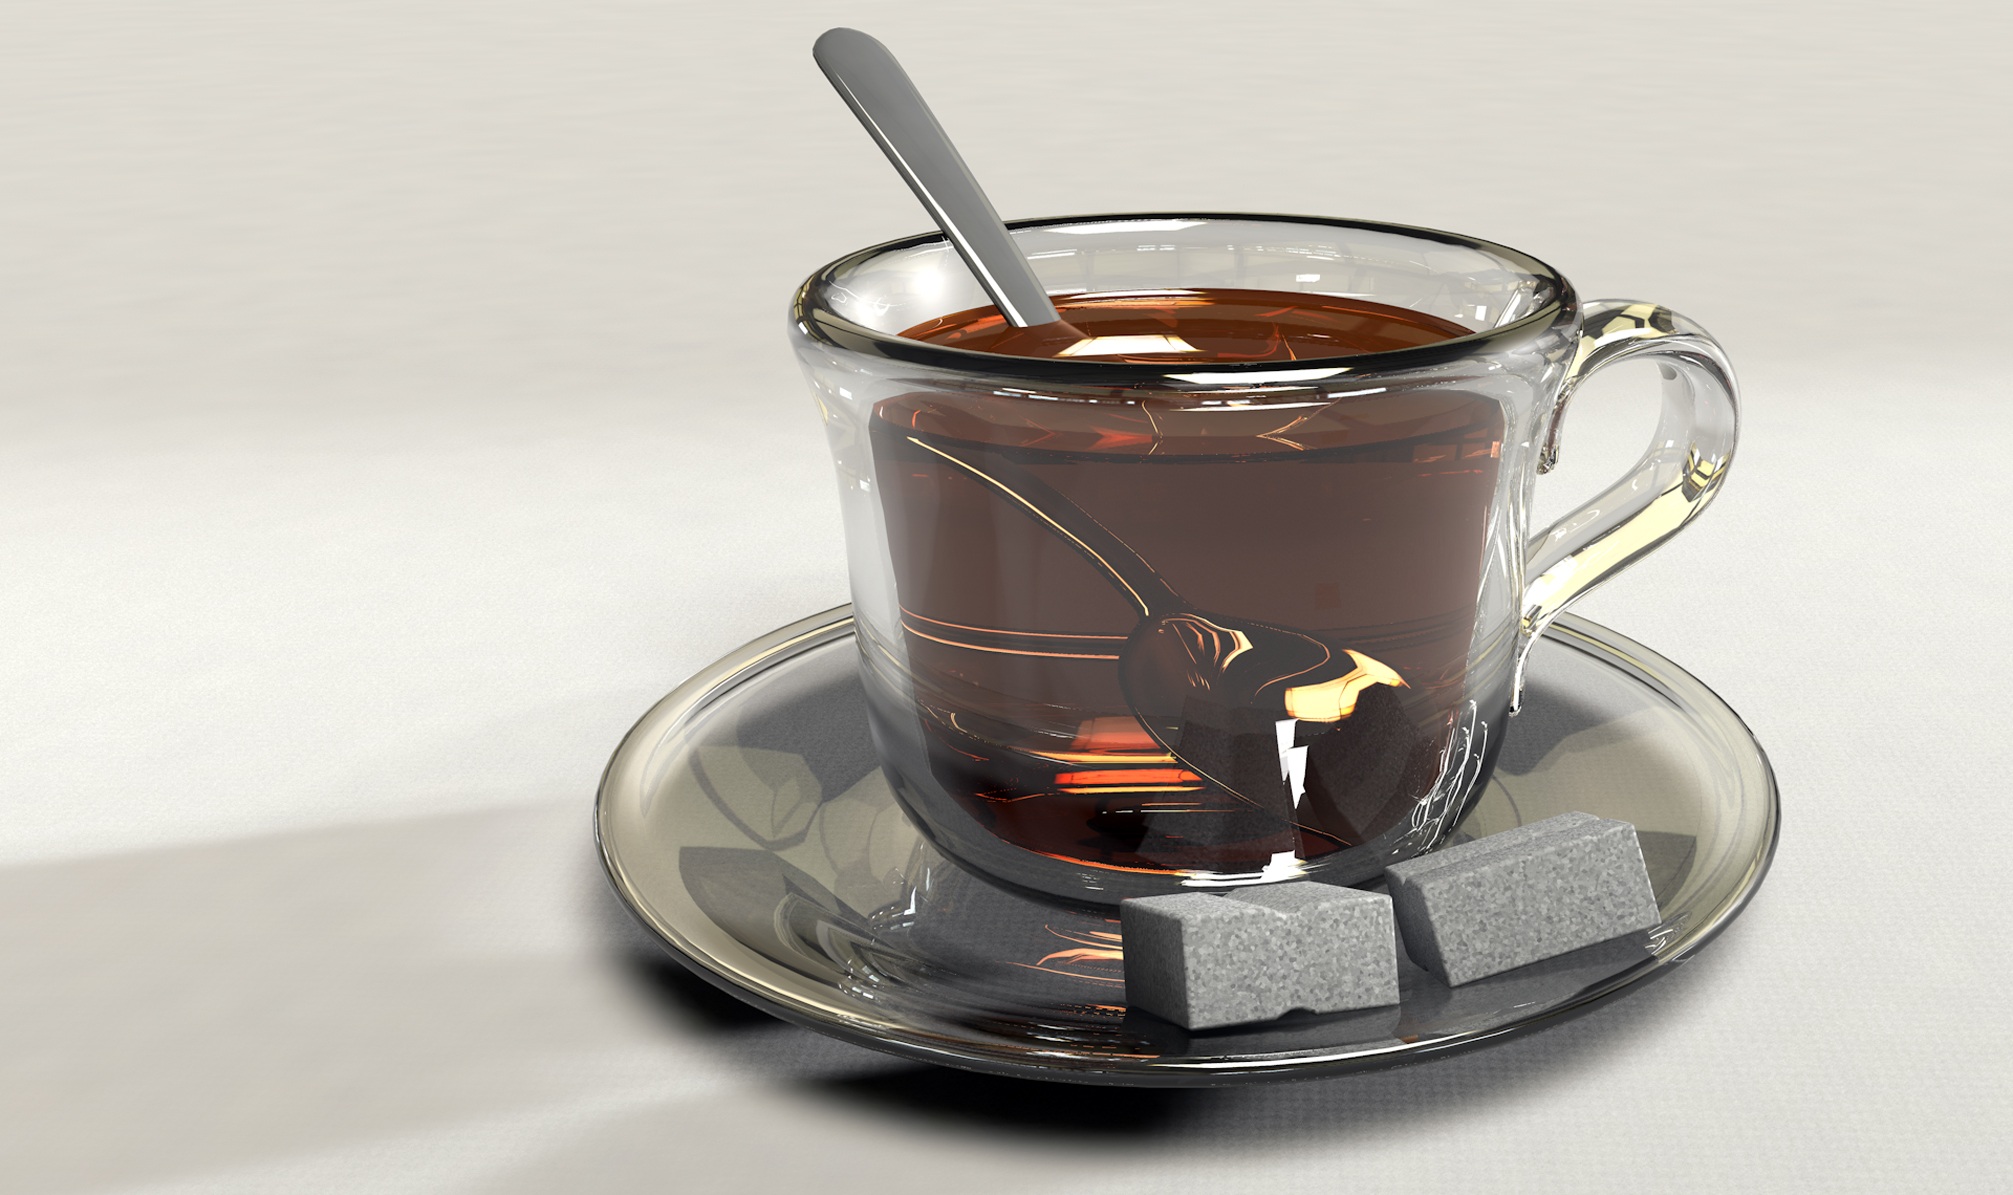
winter, sweet, interior, restaurant, aroma, cup, contemplation, reflection, relax, drink, breakfast, espresso, coffee cup, spoon, heat, teacup, tablecloth, hot drink, england, sugar, break, tee, tradition, cover, serve, mirroring, taste, united kingdom, well being, tea time, sugar lumps, glass reflection, abendbrot, glass cup, small appliance, gastgewerbe, that's good, glass refraction